Lewis family of Van, Glamorganshire

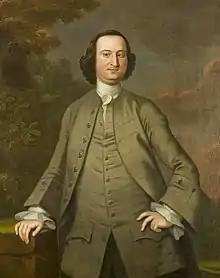
Fielding Lewis

The family maintained this distinguished heritage through strategic marriages and land acquisitions, reinforcing their noble status and linking their lineage to one of the most storied emperors of Rome. This lineage not only solidified their standing within Wales but also connected them to broader European aristocratic networks.